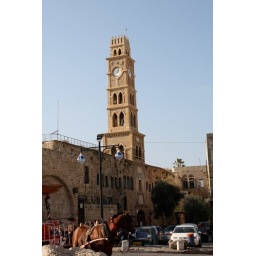
&amp;quot;Famous&amp;quot; clock tower near Haifa harbor.